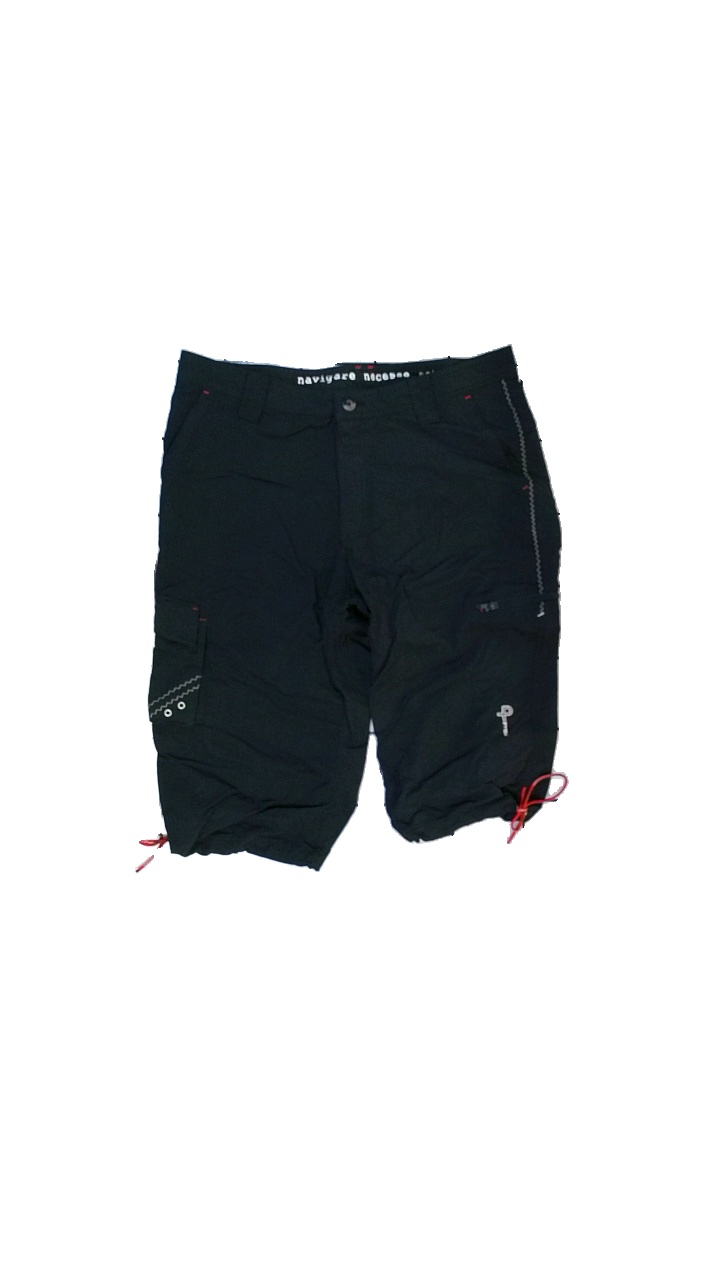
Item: Shorts (Ladies)
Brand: Pelle Petterson
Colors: Black, Red
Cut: Regular
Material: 100% PA
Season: All
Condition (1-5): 4
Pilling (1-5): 4
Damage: stains
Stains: Minor
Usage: Reuse
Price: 50-100